Nils Dardel

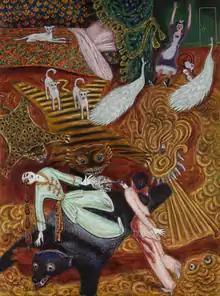
"Crime passionel" – One of Dardel's paintings from the Ballets Suédois era, depicting a violent scene said to be indicative of Dardel's hectic personal life of the era.

After living in Paris for three years, Dardel and Rolf de Maré became friends. Maré would later create the Ballets Suédois, which performed in Paris between 1920 and 1925. The friendship benefited Dardel as Maré was able to act as a benefactor for Dardel's art, and the duo is also claimed to have been fruitful for Maré's dance company.